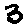
Label: 3